Richard Baer

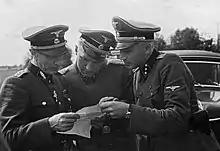
Enno Lolling, the director of Office DIII "Sanitation and Hygiene" in Department D "Concentration camps Inspectorate" of the SS Main Economic and Administrative Office; with Richard Baer, commandant of Auschwitz I, and his adjutant Karl-Friedrich Höcker (left to right)

From December 1934 to end-March 1935, Baer performed guard duty at the infamous Gestapo prison "Columbia-Haus" in Berlin. He was later assigned to the "SS-Totenkopfverbände" (SS-TV) 2nd regiment "Brandenburg", which in 1936 was involved in the build up of the Sachsenhausen concentration camp. After taking a platoon commander course in Oranienburg concentration camp, Baer served from March to September 1938 with the SS-TV 3rd regiment "Thuringen" in Buchenwald concentration camp. In September 1938, Baer was promoted to SS-"Untersturmführer" (second lieutenant) and, at the end of the same year, he headed the first group of guards in the newly established Neuengamme concentration camp, then still a sub-camp of the Sachsenhausen concentration camp. In September 1940, he became a commando overseer. At the end of 1940, Baer asked to join the front line and, after completing a course to become a company commander, he was sent to the Eastern front. In December 1941, as a result of a wound, he was transferred back to Neuengamme concentration camp.